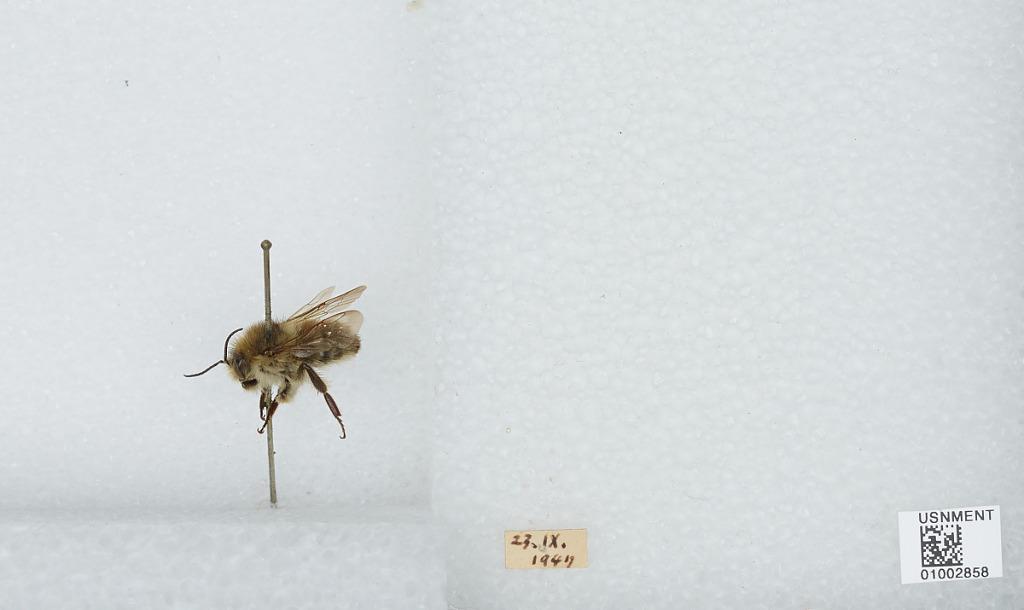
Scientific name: Bombus (Diversobombus) diversus Smith
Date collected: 1947-9-23